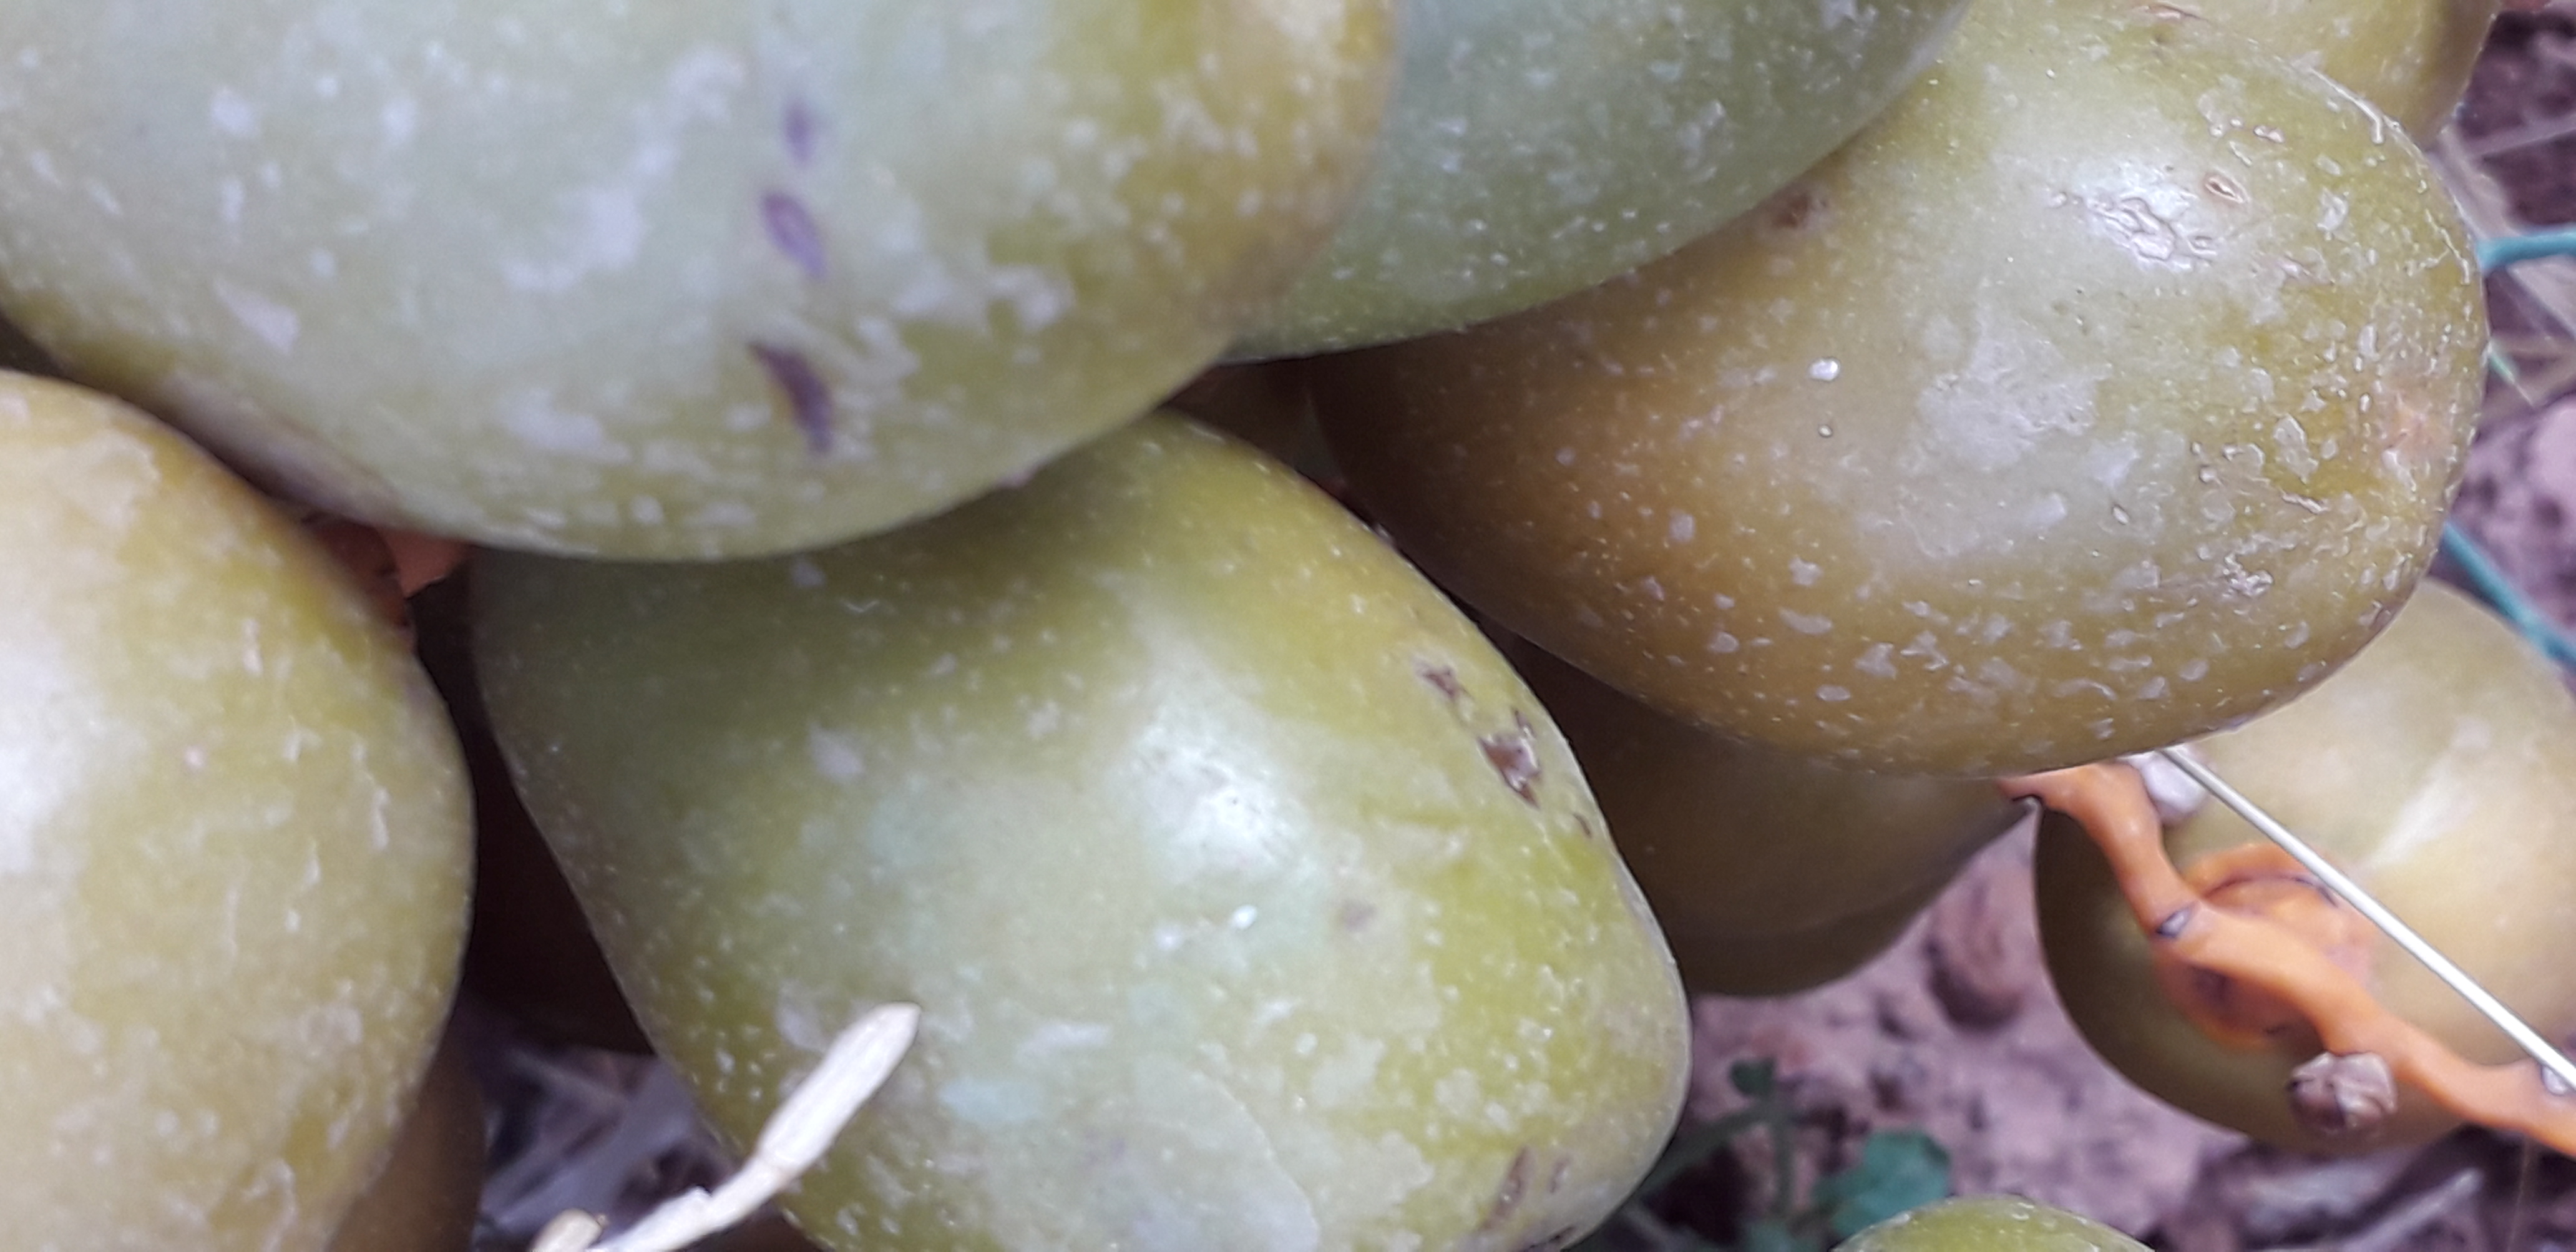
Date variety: Boufagous